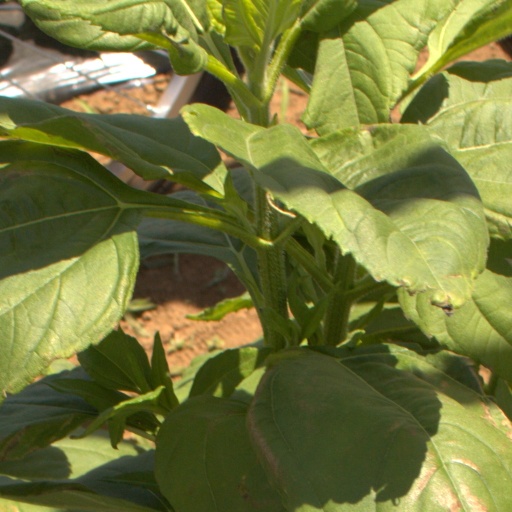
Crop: Jerusalem artichoke